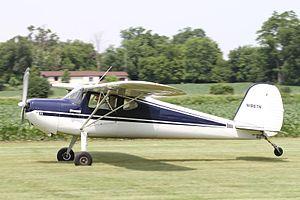
Le Cessna 140 est un avion de tourisme de l'avionneur américain Cessna réalisé dans l'immédiat d'après-guerre. Avec plus de sept mille exemplaires construits c'est un des premiers véritables succès du constructeur. Une version à bas coûts désignée Cessna 120 a également vu le jour.